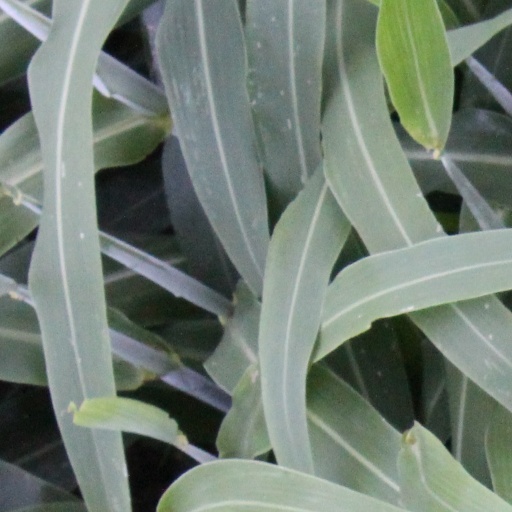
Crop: sorghum